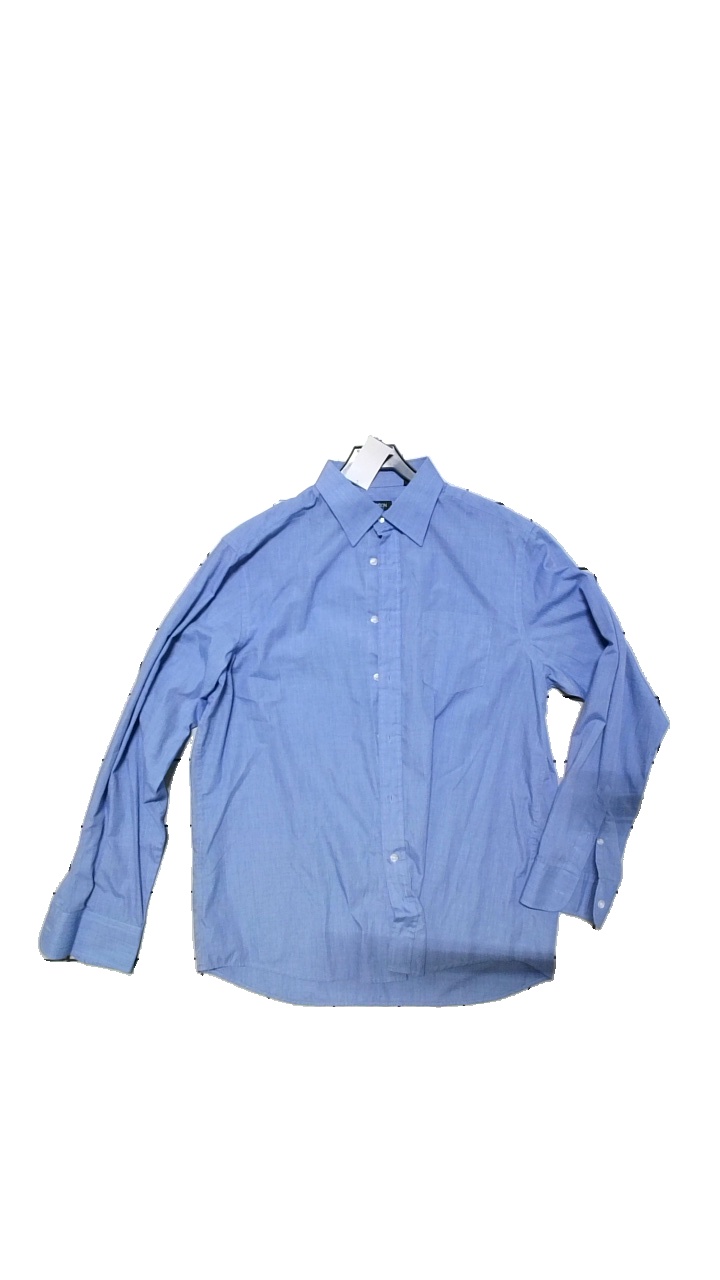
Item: Shirt (Men)
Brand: Madison
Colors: Blue
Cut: Regular
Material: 65%Polyester,35%Bomull
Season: All
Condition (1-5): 4
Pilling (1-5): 4
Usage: Reuse
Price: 50-100